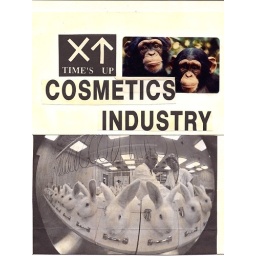
Campaign to stop animal testing by cosmetic industryEarly 90's street poster